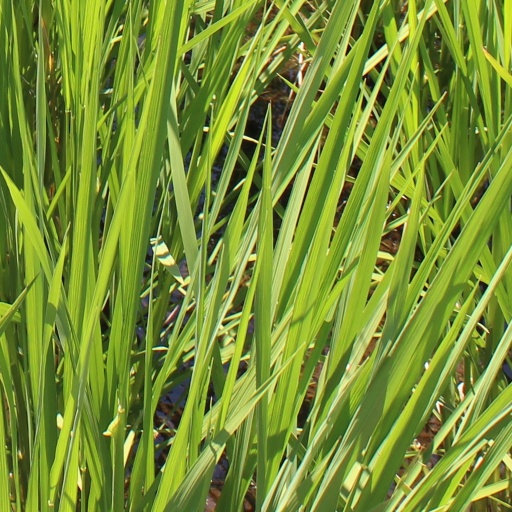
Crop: rice